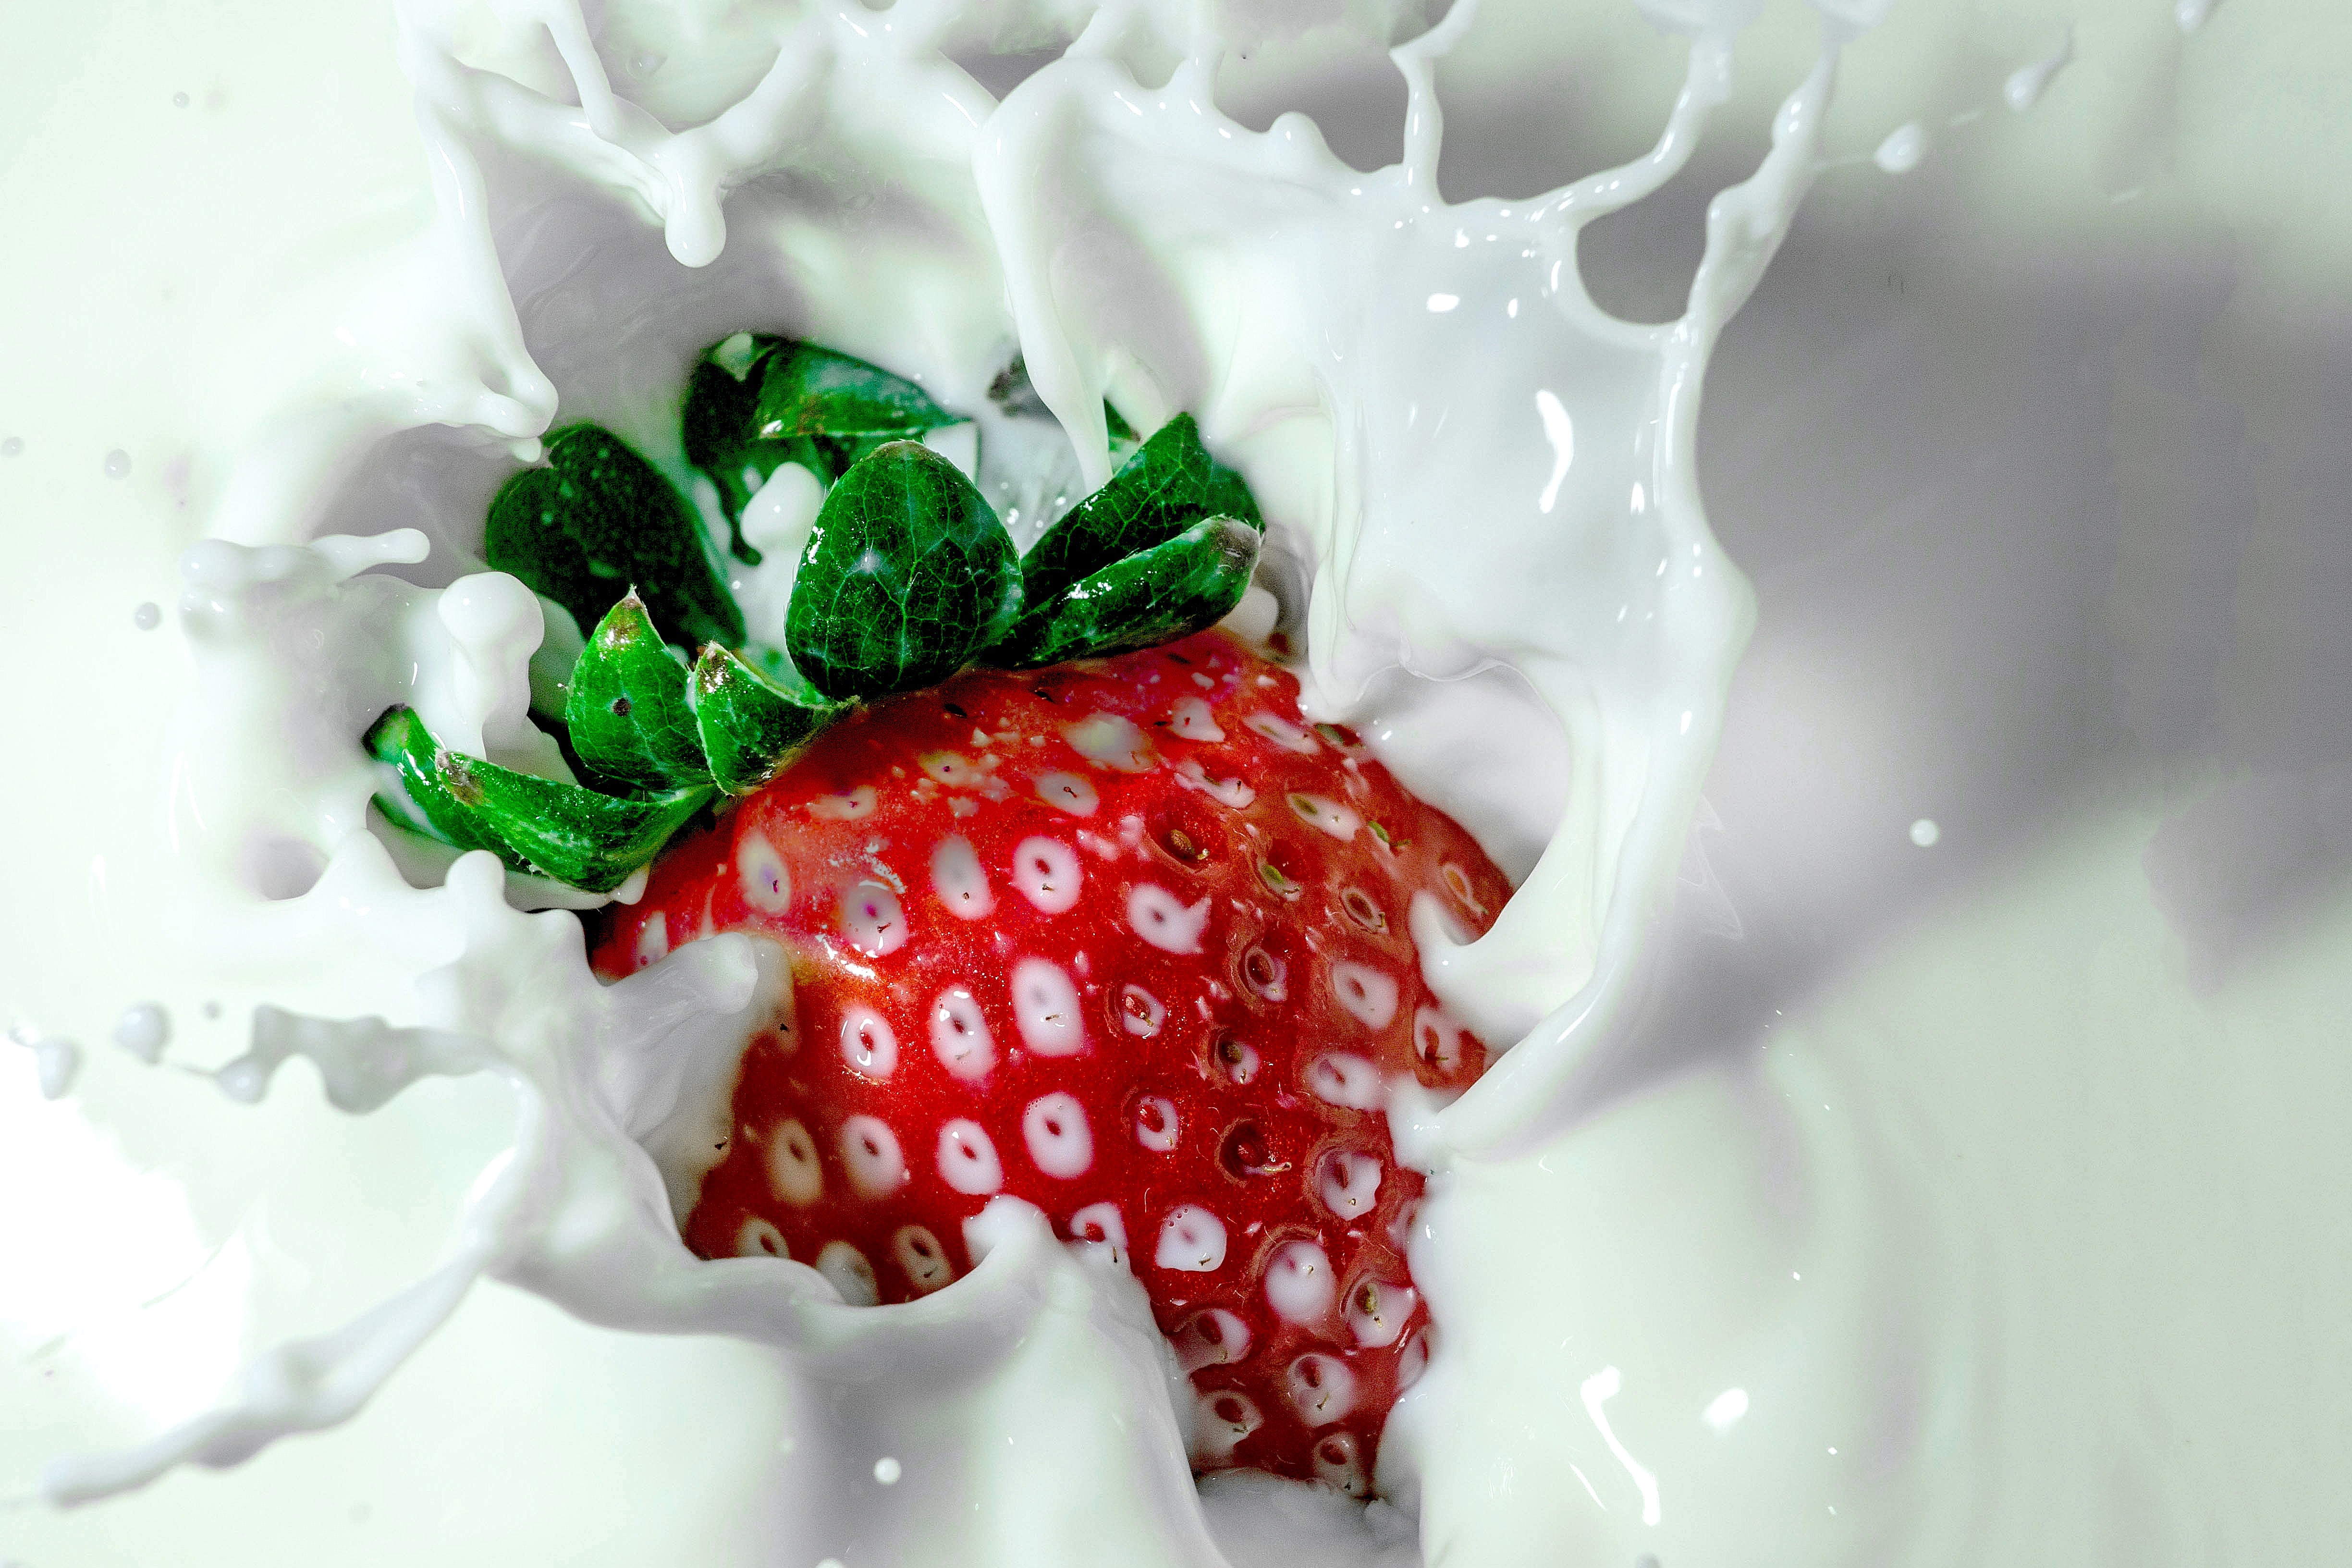
strawberry, strawberries, food, red, fruit, cream, plant, berry, sweetness, garnish, dairy, produce, pudding, dessert, cuisine, frutti di bosco, dish